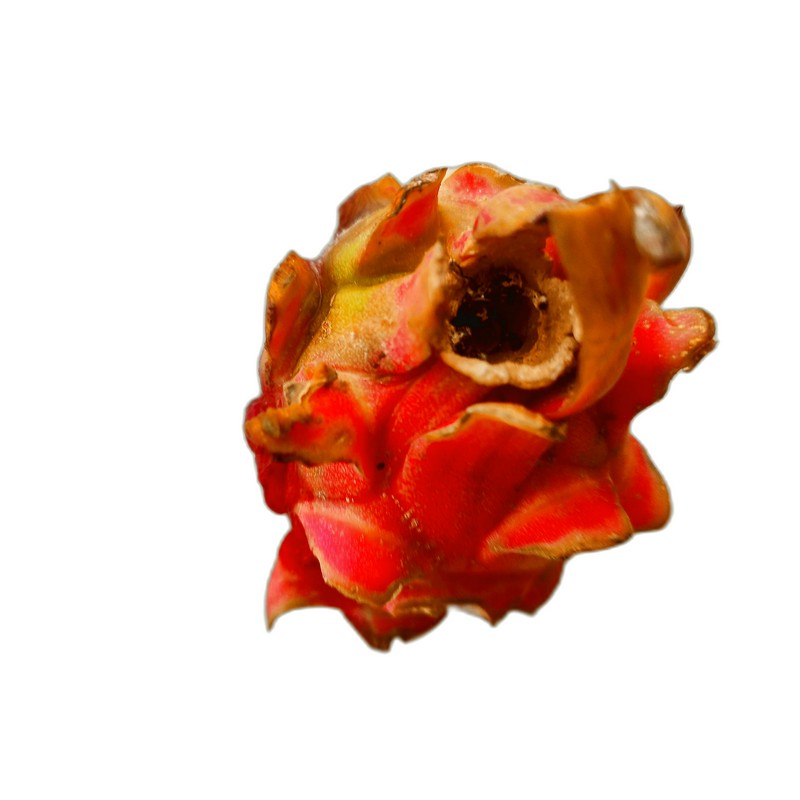
Label: Defect Dragon Fruit